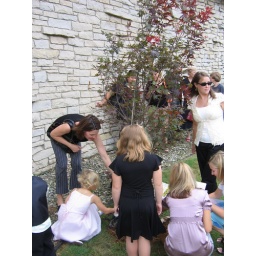
Andrew and Sonia planted a tree outside Sonia's family church in honor of the wedding.